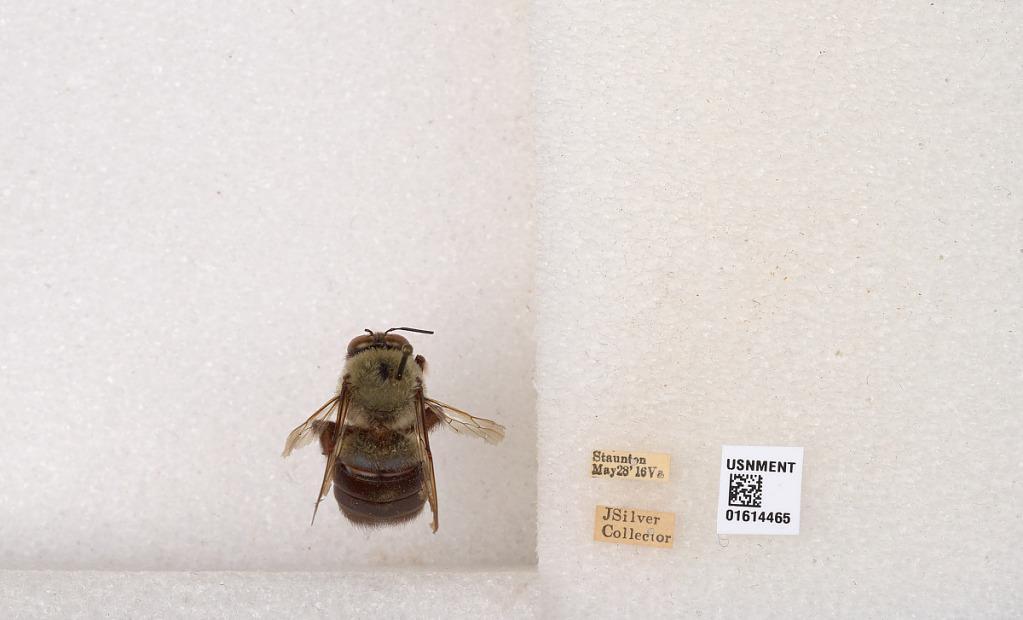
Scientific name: Xylocopa (Xylocopoides) virginica virginica (Linnaeus)
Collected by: J. Silver
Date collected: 1916-5-28
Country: United States
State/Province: Virginia
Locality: Staunton